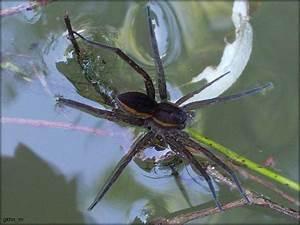
spider